Tillman Hall

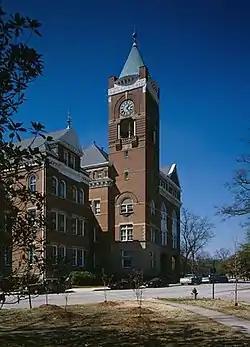
Tillman Hall, HABS Photo, November 1986

Tillman Hall, originally known as Main Building, is a historic academic building located on the campus of Winthrop University at Rock Hill, South Carolina, United States. It was built in 1894, and is a three-story, red brick building in the Richardsonian Romanesque style. The building includes a basement and attic, has a combination gabled and hipped roof configuration, projecting bay windows, and features a conical-roofed clock tower with open belfry. In 1962, Main Building was renamed Tillman Hall for governor, Democratic U.S. Senator, and avowed white supremacist Benjamin Tillman. Tillman Hall's Auditorium has hosted concerts by Frankie Valli and the Four Seasons in 1970, Jars of Clay in 1997, Florida's metal band Trivium in 2005, Celtic rock band Seven Nations in 2005, Recycled Percussion in 2007 and 2003, and pop folk pianist Vienna Teng in 2008. The 2008 direct-to-video horror film "Asylum" was filmed outside of and inside Tillman Hall. The ending of the 1999 horror film "Carrie 2" was filmed at Tillman Hall.